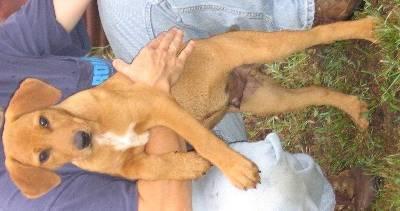
dog